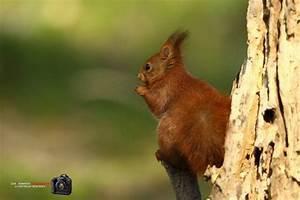
squirrel